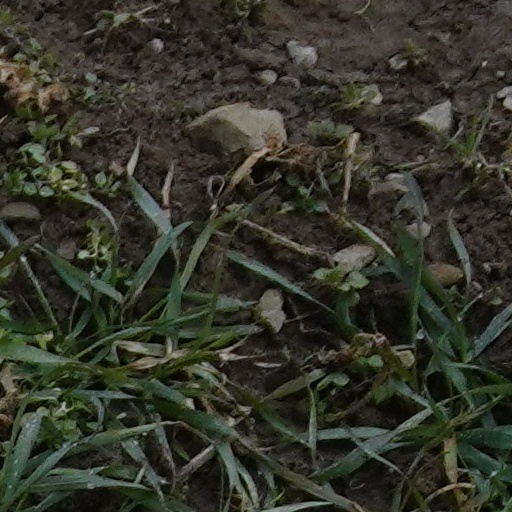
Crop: wheat